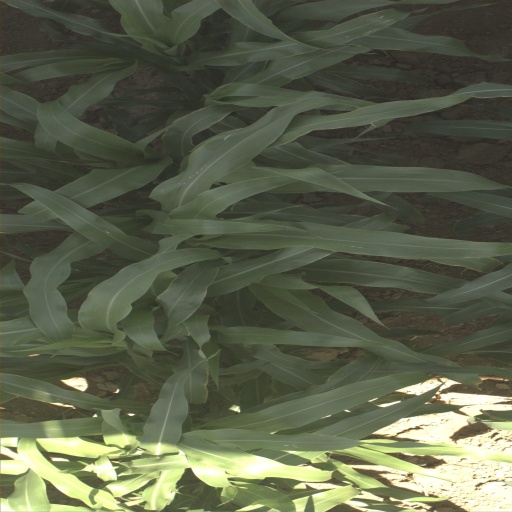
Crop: sorghum